Chapter 1 (Legion)

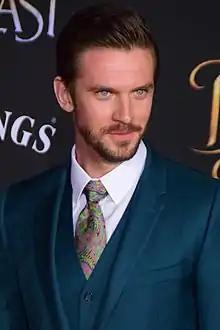
Dan Stevens received praise for his performance as the series' title character

The review aggregator website Rotten Tomatoes reported an 88% approval rating for the episode, with an average rating of 8.71/10 based on 16 reviews. The website's critical consensus reads, "Equal parts innovative and absurd, 'Chapter 1' plunges the audience into a boldly creative universe that seems likely to warrant continued viewing."